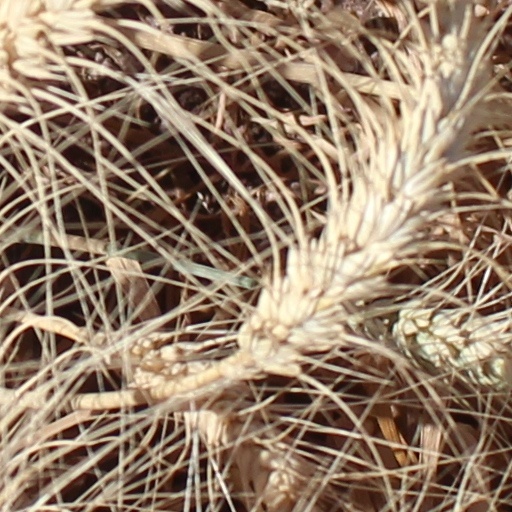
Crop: wheat